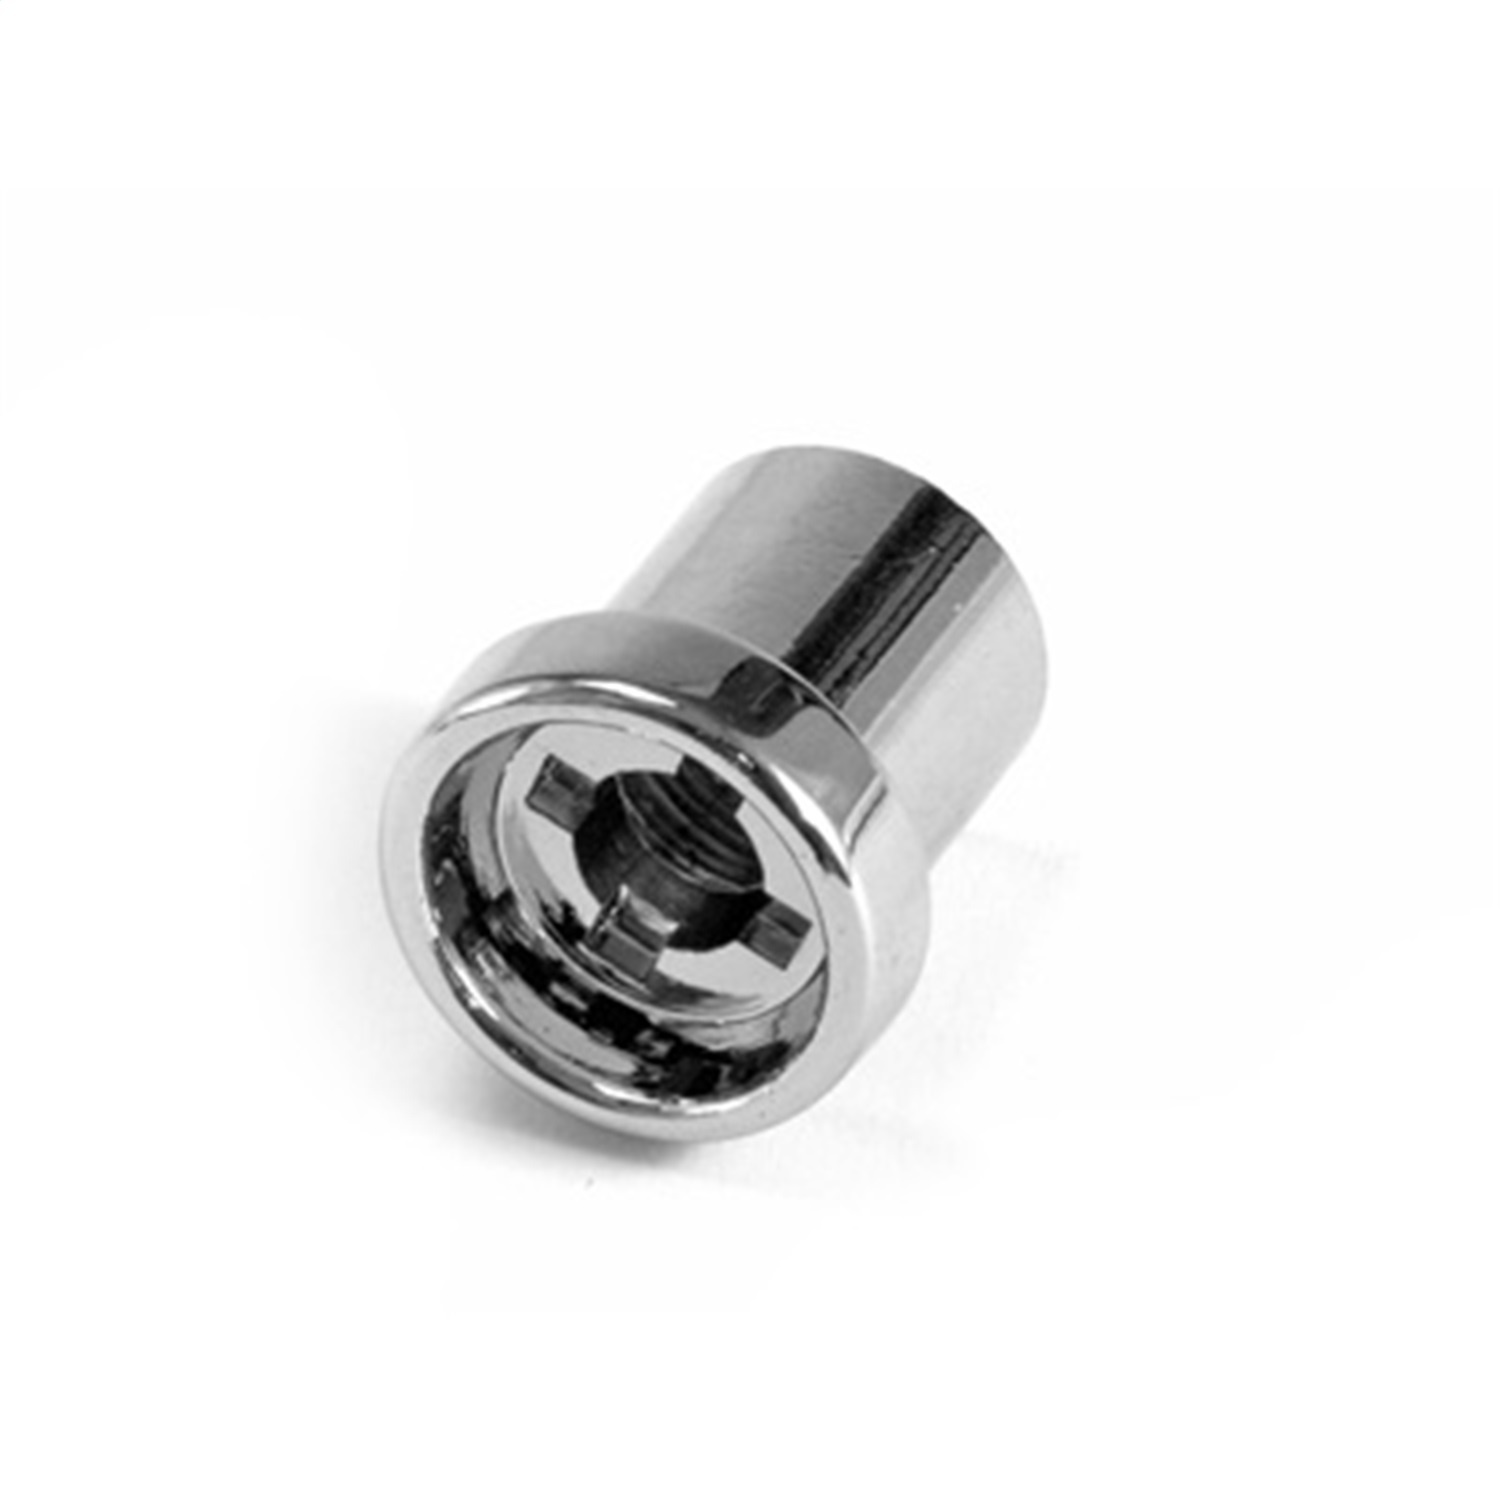
Scott Drake C4DZ-17512-A Windshield Wiper Switch Nut Fits 65-66 Mustang
Windshield Wiper Switch Nut Windshield Wiper Switch Nut; SPECIFICATIONS: WARNING CA Proposition 65: Yes WARNING CA Proposition 65 Message: WARNING: Cancer and Reproductive Harm - www.P65Warnings.ca.gov FEATURES: Beautiful Chrome Always Damaged From Improper Tools Used For Removal And Installation Made From Original Factory Prints Same beautiful chrome as our headlight switch retainer. This nut is almost always damaged from improper tools used for removal and installation. Made from original factory prints. Scott Drake is the world's largest manufacturer and supplier of reproduction parts for classic Mustangs. Featuring thousands of quality products, Scott Drake is also one of the largest manufacturers of Ford-licensed parts. Scott Drake products are available through Mustang parts retailers, distributors, and restoration shops world-wide.
Brand: Scott Drake
Category: Vehicles & Parts > Vehicle Parts & Accessories > Motor Vehicle Parts > Motor Vehicle Window Parts & Accessories > Windshield Wiper Systems & Components > Wiper Systems